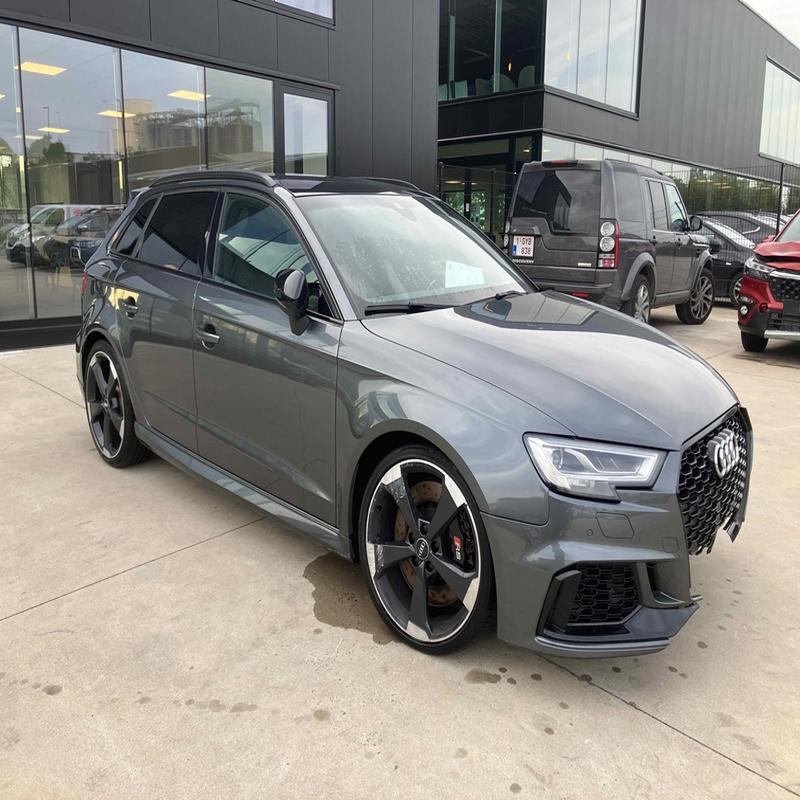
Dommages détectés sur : pare-choc avant, feu avant gauche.
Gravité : majeur